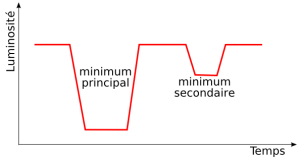
Shéma montrant la courbe de lumière théorique d'une étoile binaire à éclipses.
Une binaire à éclipses, ou binaire photométrique, est une étoile binaire dans laquelle le plan de révolution des deux astres se trouve sensiblement dans la ligne de vision de l'observateur, ceux-ci s'éclipsant ainsi mutuellement de façon périodique. Dans le cas où cette binaire est aussi une binaire spectroscopique et que la parallaxe stellaire du système est connue, il est possible de déterminer l'ensemble des caractéristiques des deux membres.
Les variables de type Algol ou binaires de type Algol sont un type d'étoiles binaires à éclipses. Quand la composante la plus froide passe devant la plus chaude, une partie de la lumière de cette dernière est bloquée et la luminosité totale de la binaire, vue depuis la Terre, décroît temporairement : c'est le minimum principal de la binaire. La luminosité totale peut également décroître, mais plus faiblement, quand la composante la plus chaude passe devant la plus froide : c'est le minimum secondaire.